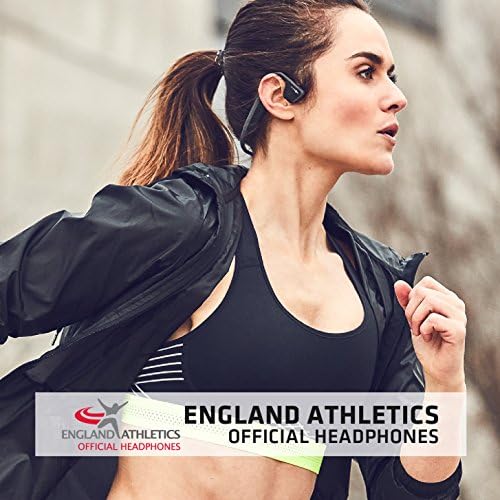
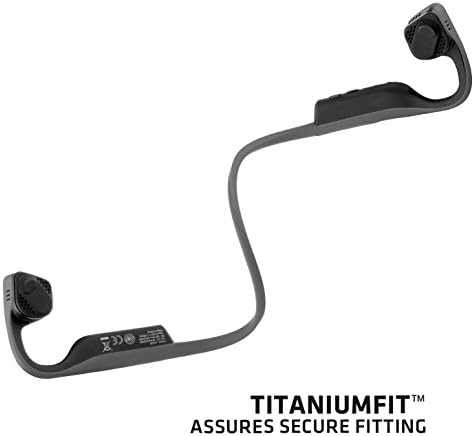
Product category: headphones
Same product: yes